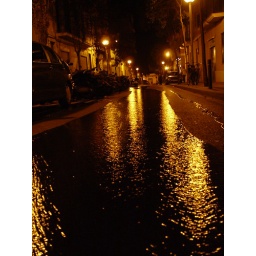
broken water pipe in the middle of a street festival of endless parties :)